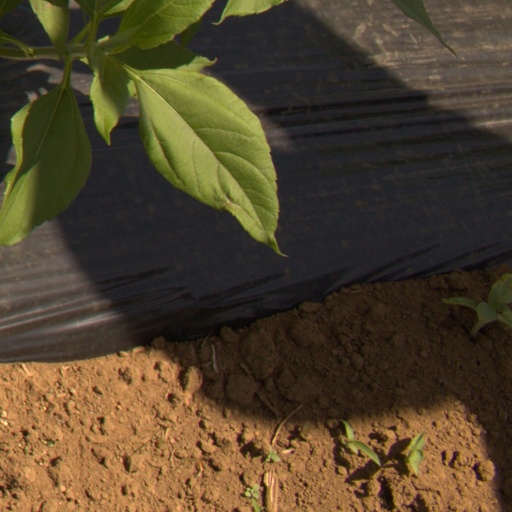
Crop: Jerusalem artichoke